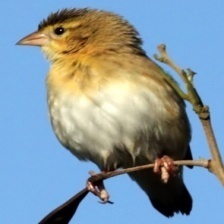
Species: NORTHERN RED BISHOP
Scientific name: EUPLECTES FRANCISCANUS